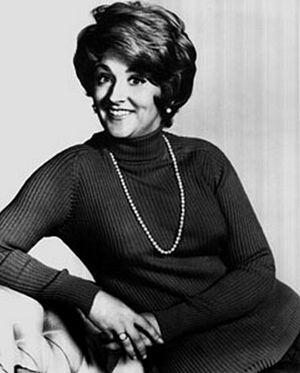
Fannie Flagg, née Patricia Neal, le 21 septembre 1944 à Birmingham, en Alabama, aux, est une écrivaine et actrice américaine.